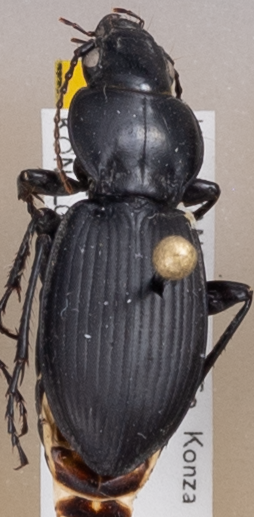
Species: Cyclotrachelus sodalis colossus
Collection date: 2022-06-22
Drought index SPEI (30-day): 0.794
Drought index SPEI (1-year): -0.078
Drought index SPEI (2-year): -0.086